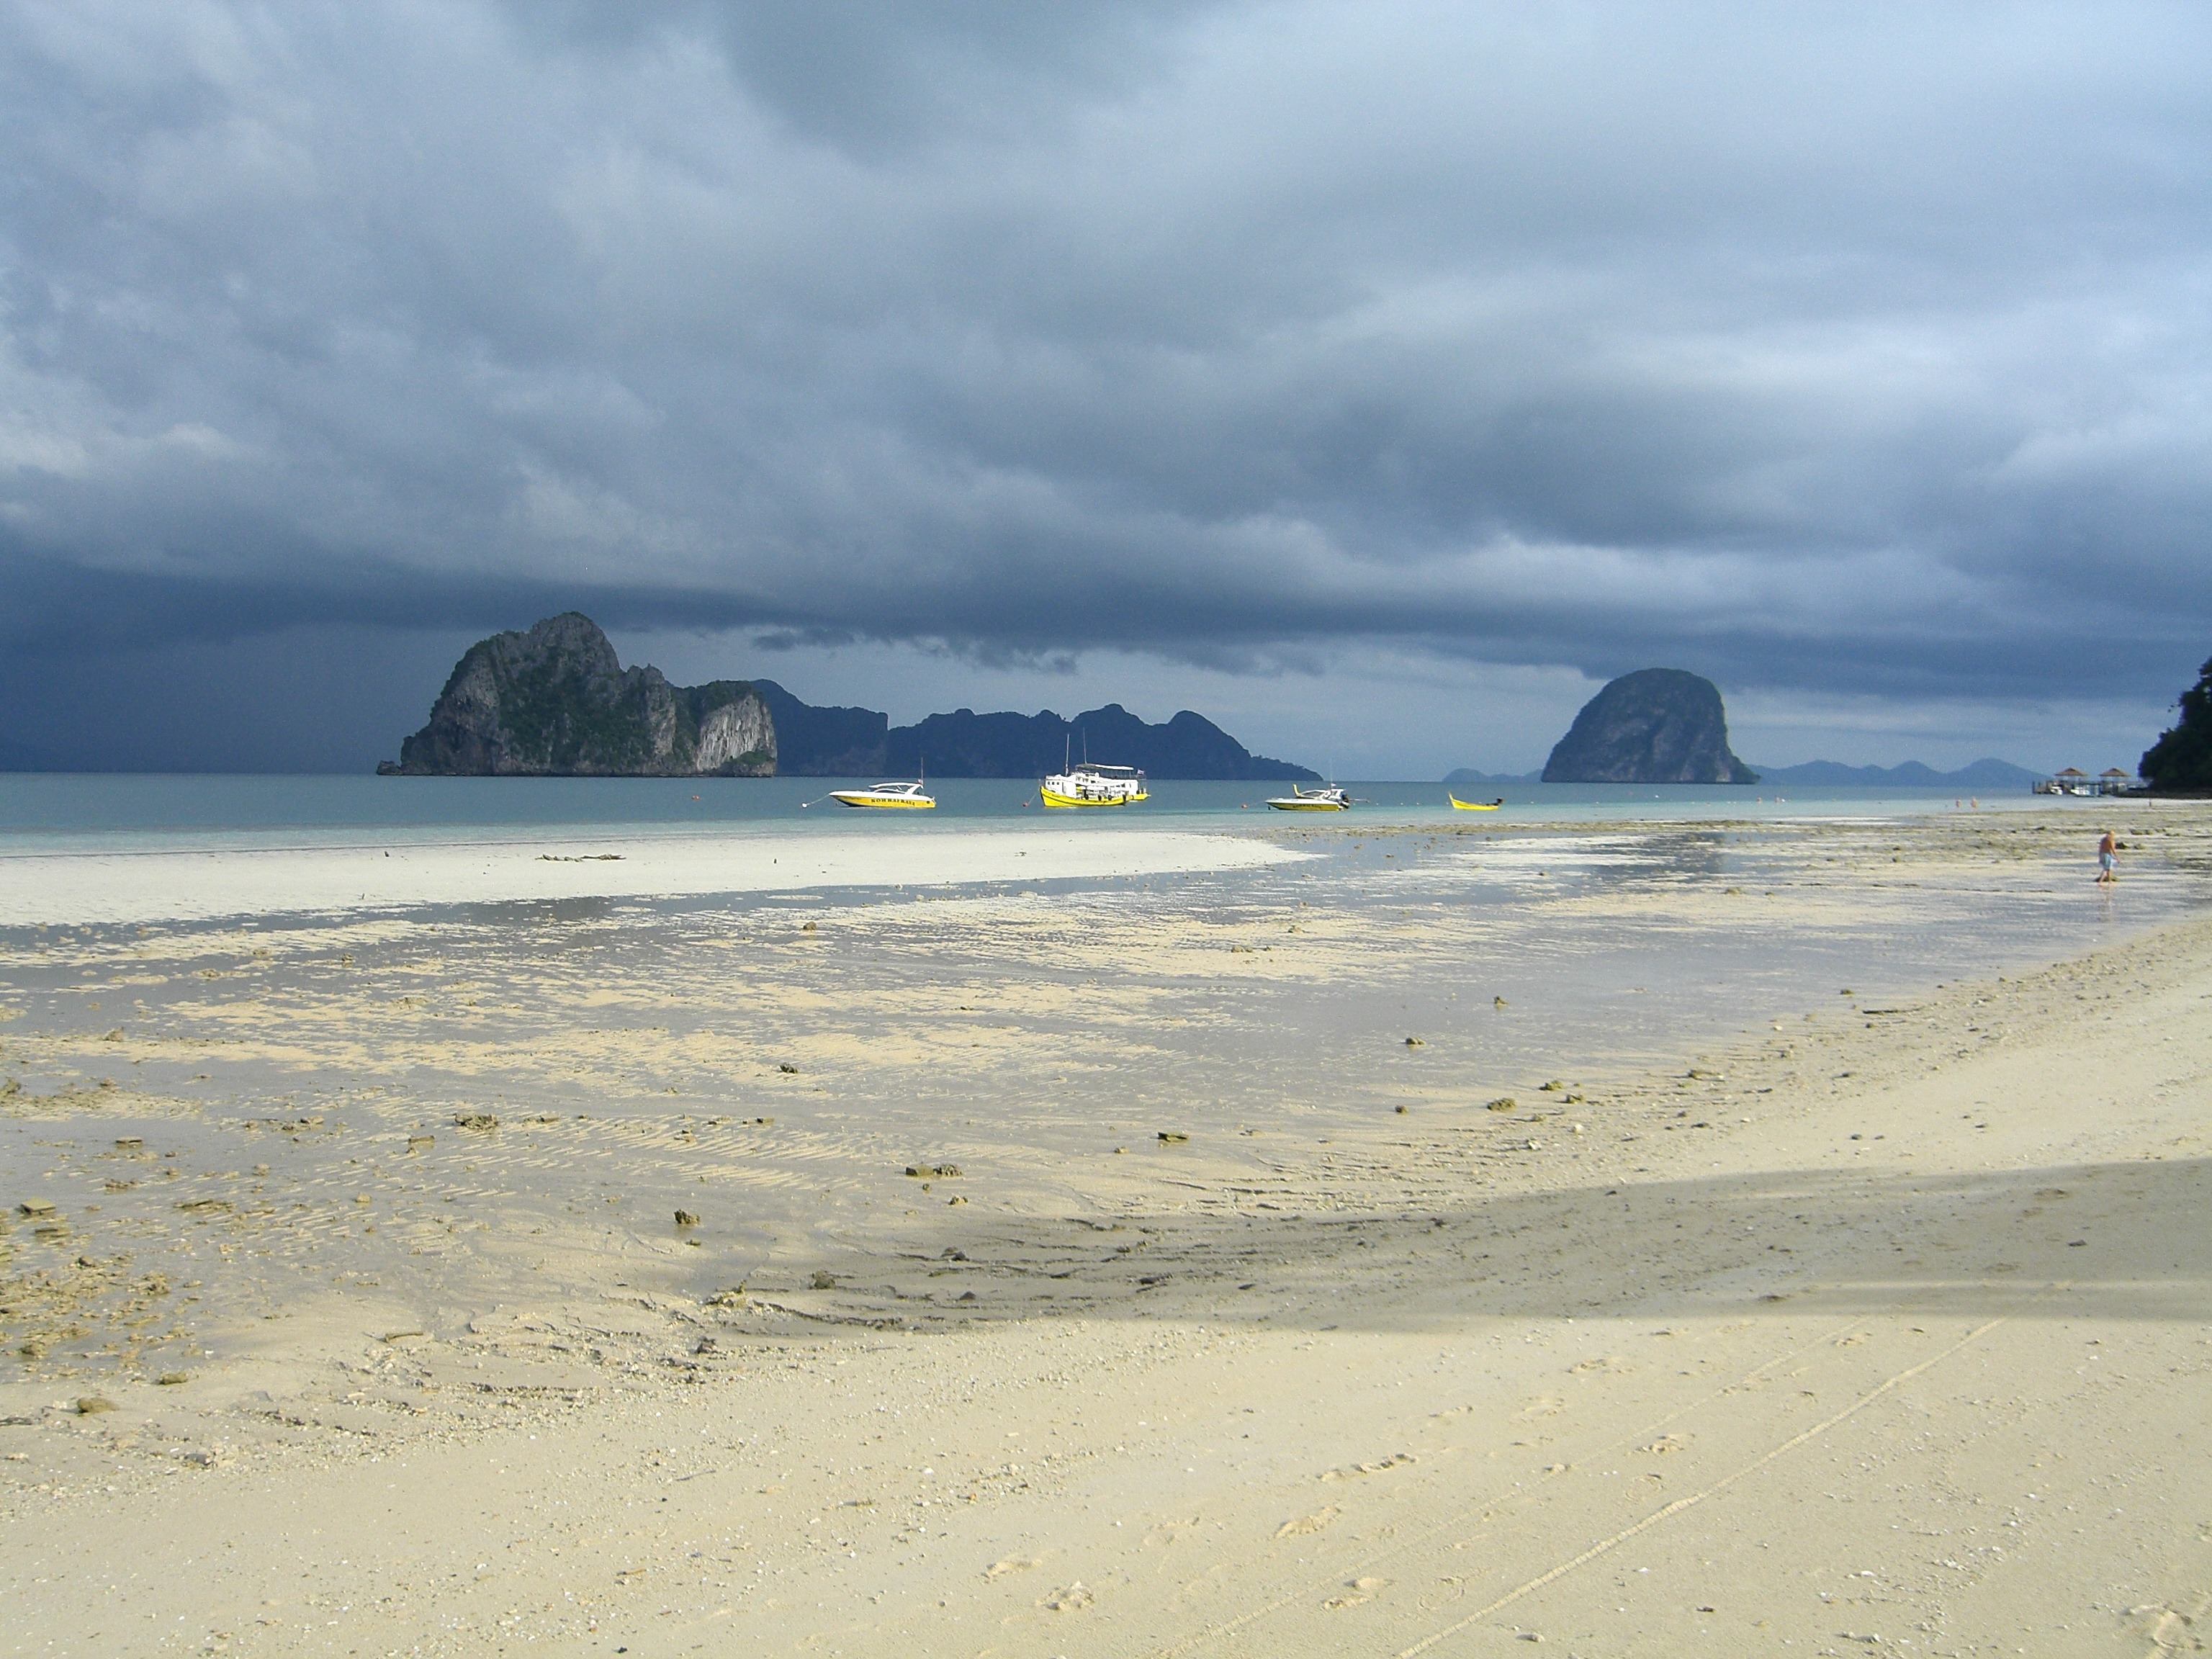
beach, sea, coast, sand, ocean, horizon, shore, wave, bay, material, thailand, body of water, cape, wind wave, ko ngai